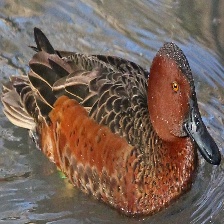
Species: CINNAMON TEAL
Scientific name: ANAS CYANOPTERA
ImageNet parent category: drake